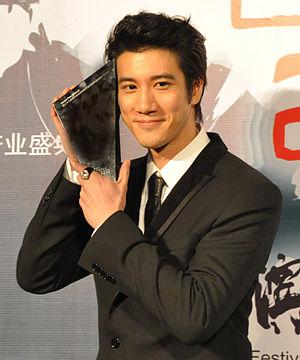
Alexander Wang Lee-hom, plus connu sous son nom de scène Wang Lee-hom, né le 17 mai 1976 à Rochester, est un acteur et chanteur américain d'origine taiwanaise.